Amagasaki Domain

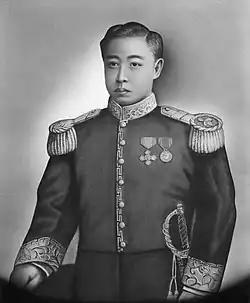
Matsudaira Tadaoka, last "daimyō" of Amagasaki

Takebe Mitsushige was the 700 "koku" Amagasaki "gundai" under Toyotomi Hideyoshi, and was married to an adopted daughter of Ikeda Terumasa. In 1615, his son Takebe Matsunaga distinguished himself in the Siege of Osaka and as a result, he was awarded, jointly with his uncle Ikeda Shigetoshi, a 10,000 "koku" holding in northern Settsu Province, centered on Kawabe and Nishinari districts. This was the start of Amagasaki Domain. In 1617, Takebe Masanaga was transferred to Hayashida Domain and Ikeda Shigetoshi to Ikeda Domain, both in Harima Province. They were replaced by Toda Ujikane, formerly of Zeze Domain, with a "kokudaka" of 50,000 "koku". He constructed Amagasaki Castle. In 1635 he was promoted to Ogaki Domain in Mino Province, and replaced by Aoyama Yoshinari, formerly of Kakegawa Domain in Tōtōmi Province. By developing new rice lands, he raised his "kokudaka" to 54,000 "koku", but his son Aoyama Yukinari created a cadet branch of the clan, resulting in a reduction to 48,000 "koku". The Aoyama ruled until 1711, and the period was a prosperous one for Amagasaki Domain.